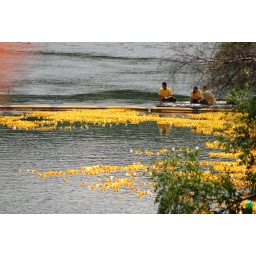
ducks in the river